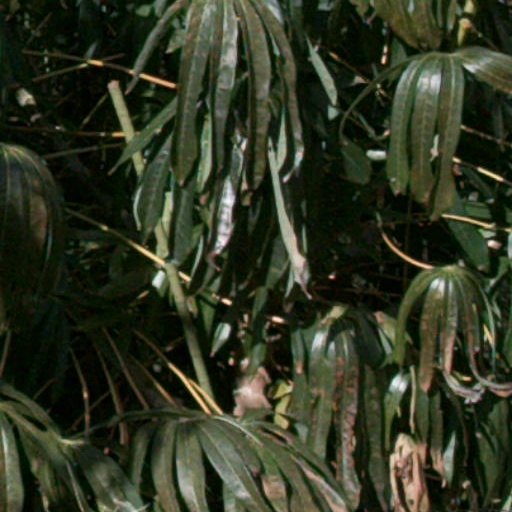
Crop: cassava